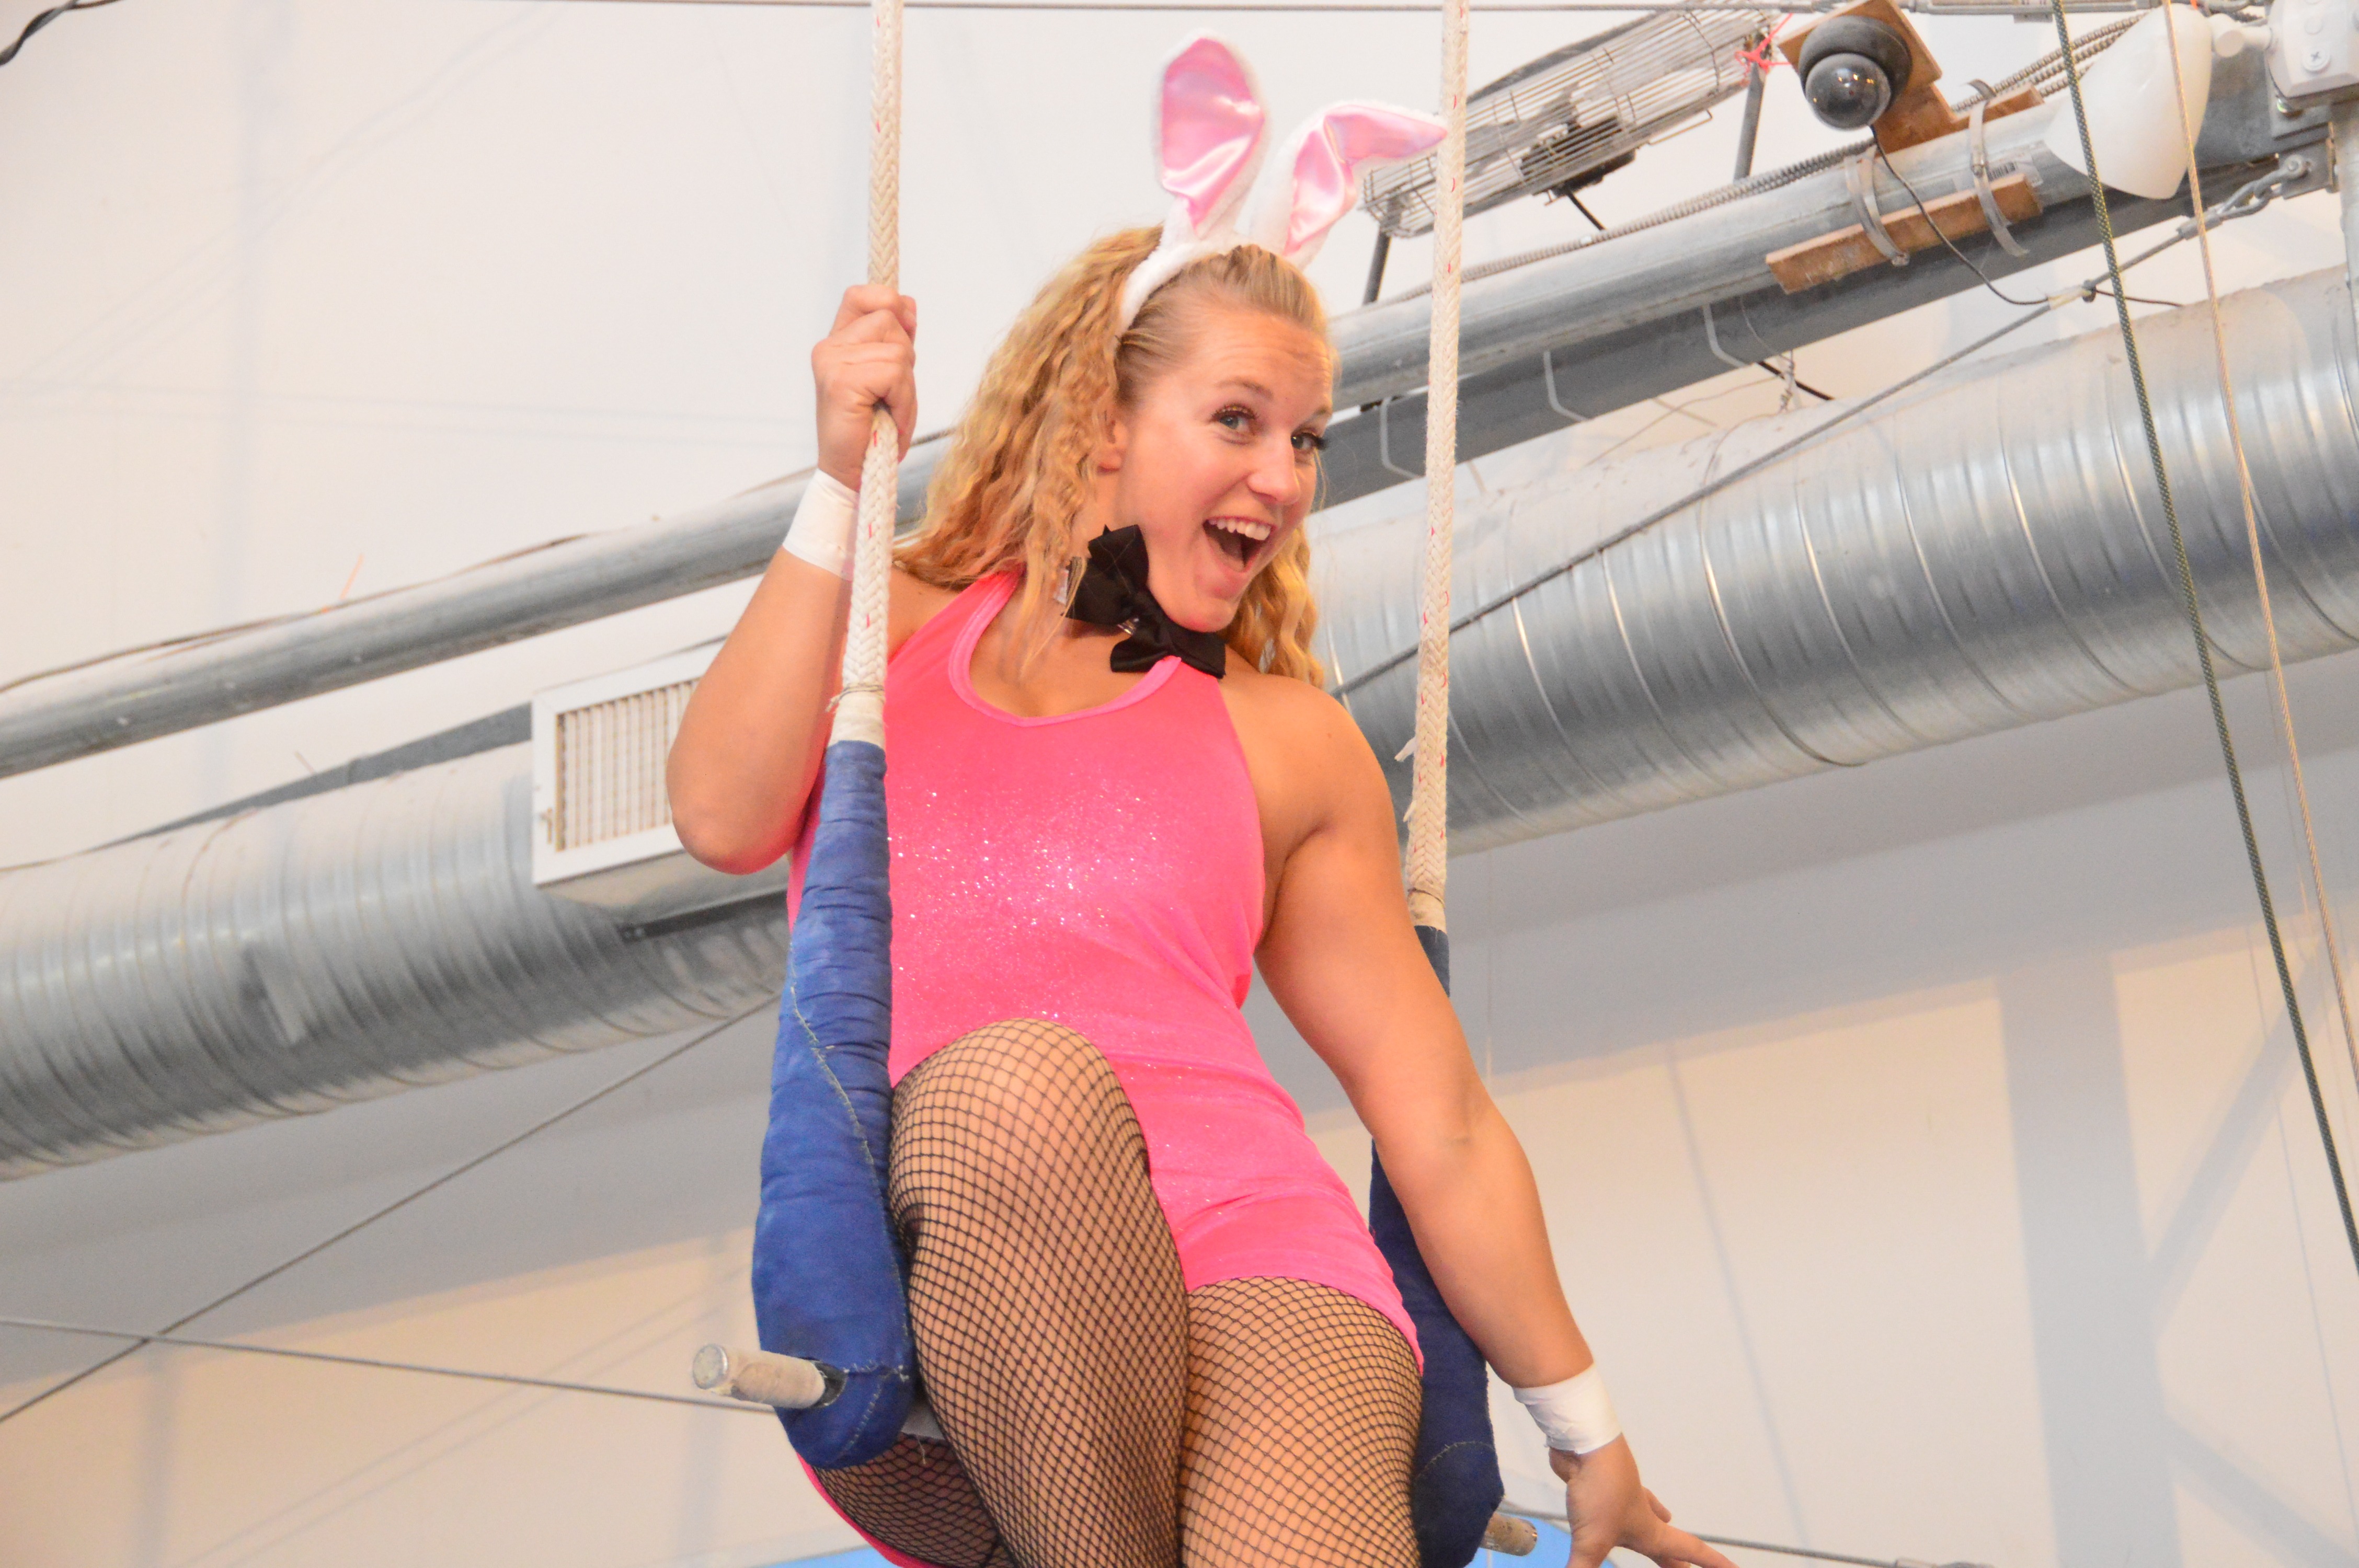
woman, leg, sitting, room, pink, blonde, muscle, human body, perform, sports, bunny, abdomen, photo shoot, sport venue, physical fitness